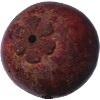
Label: mangostan